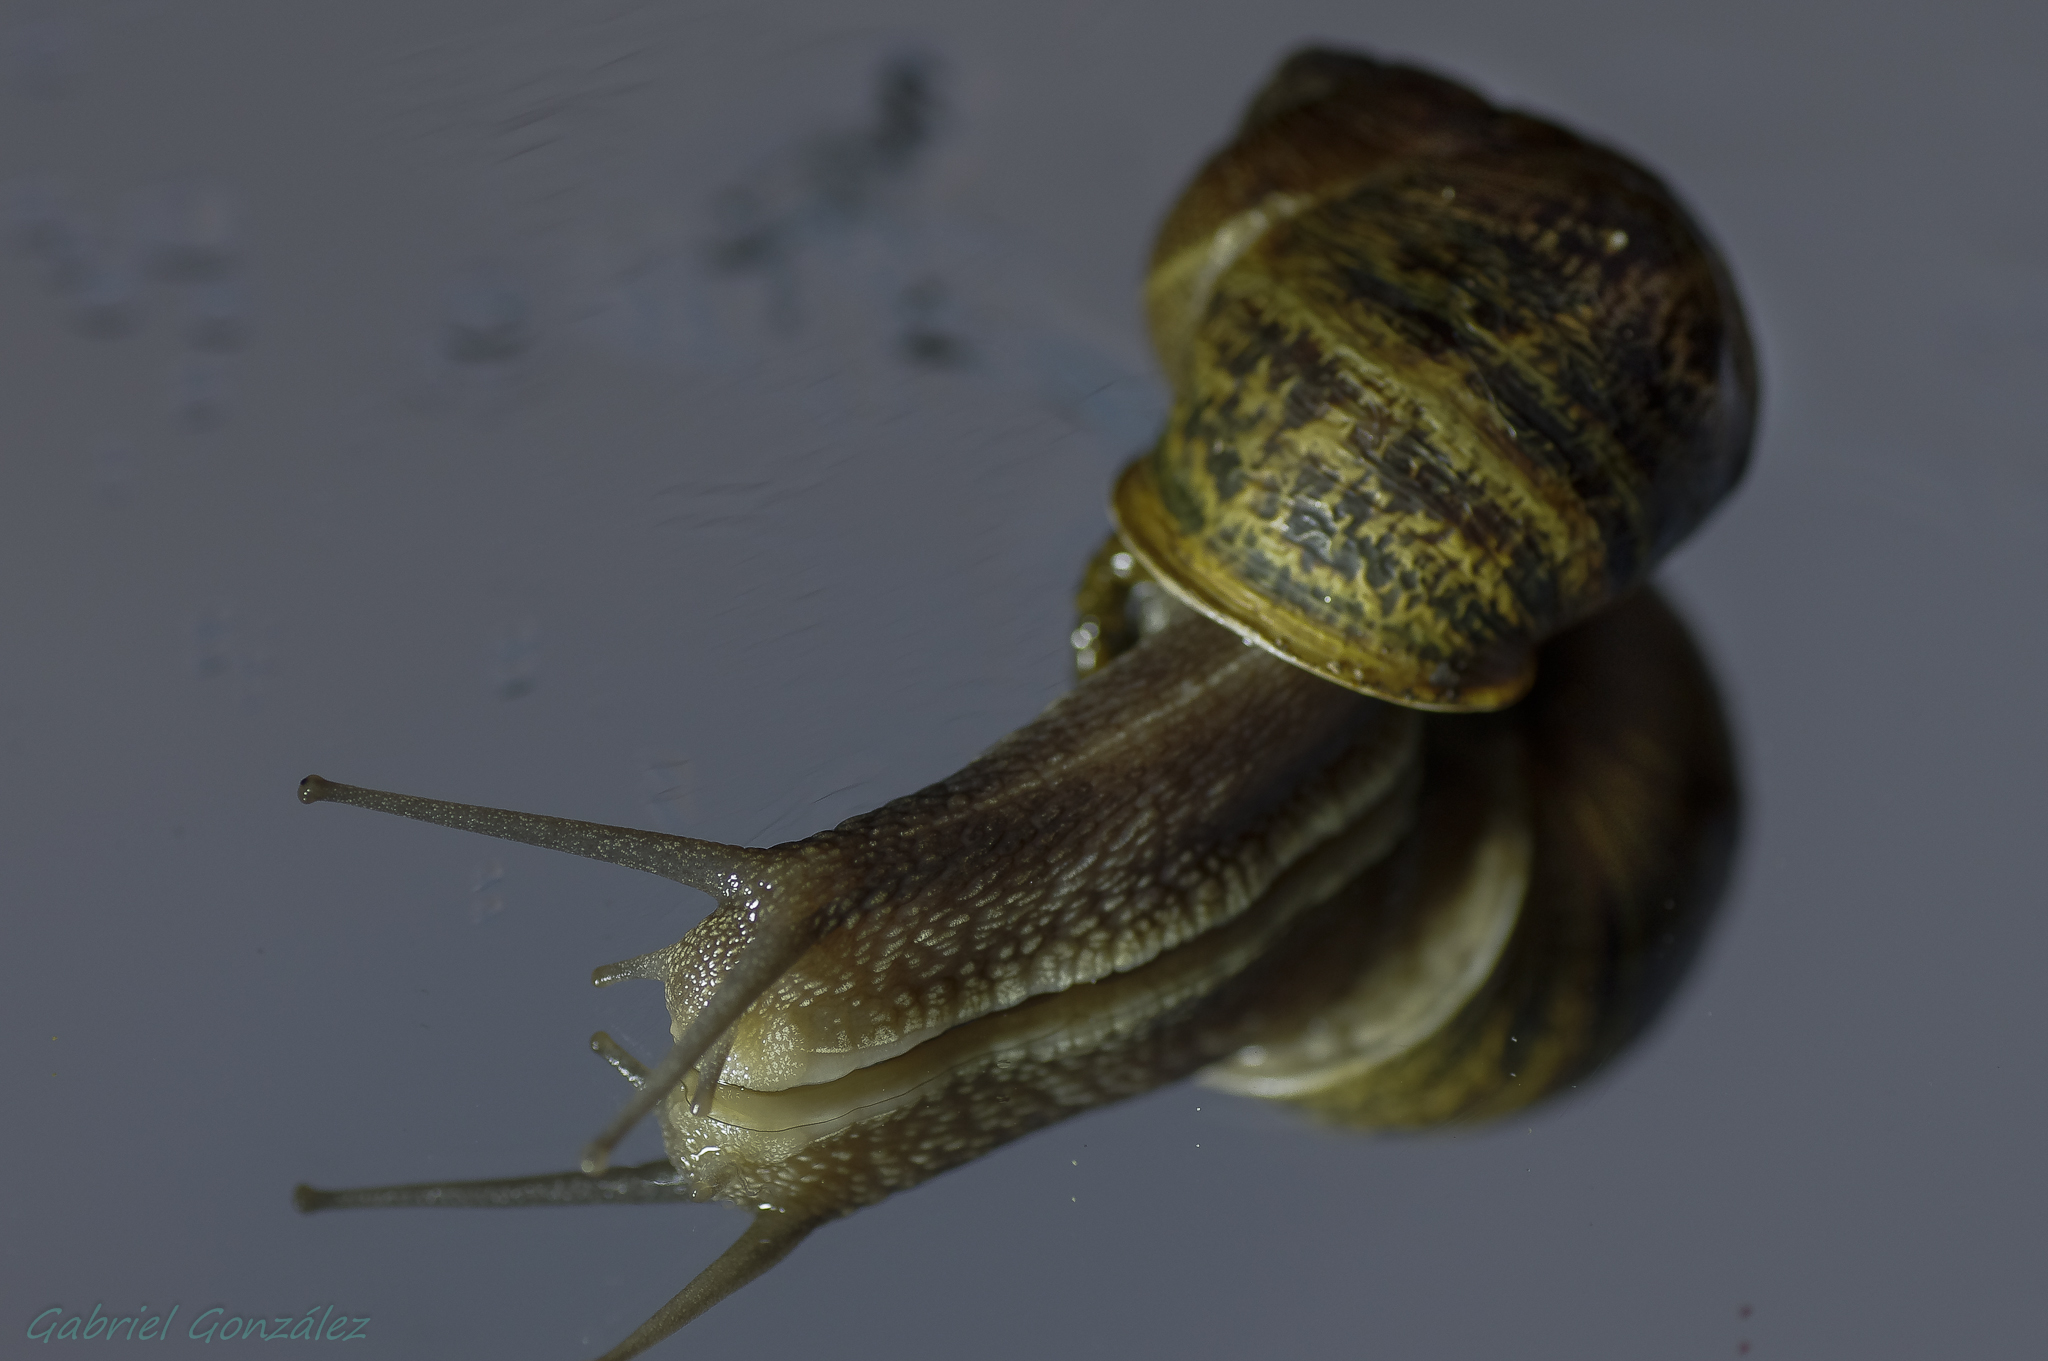
nature, macro, biology, fauna, invertebrate, close up, snail, animals, naturaleza, tamron90mm, molluscs, snails, ggl1, gaby1, xovesphoto, animales, caracoles, pentaxk5, gphoto, macro photography, sea snail, snails and slugs